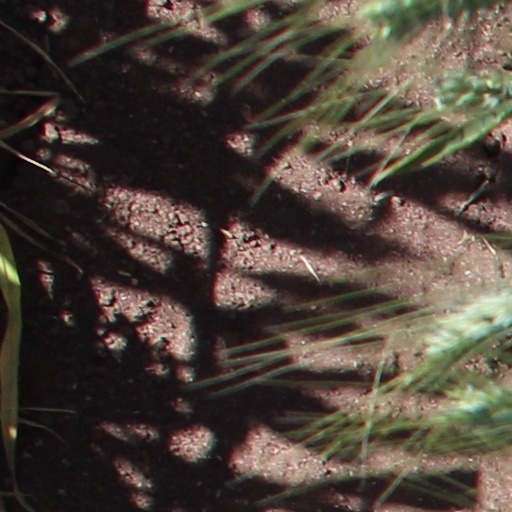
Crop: wheat